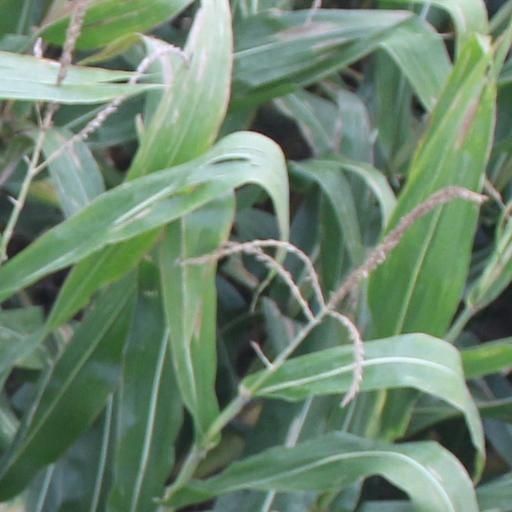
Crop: maize; corn